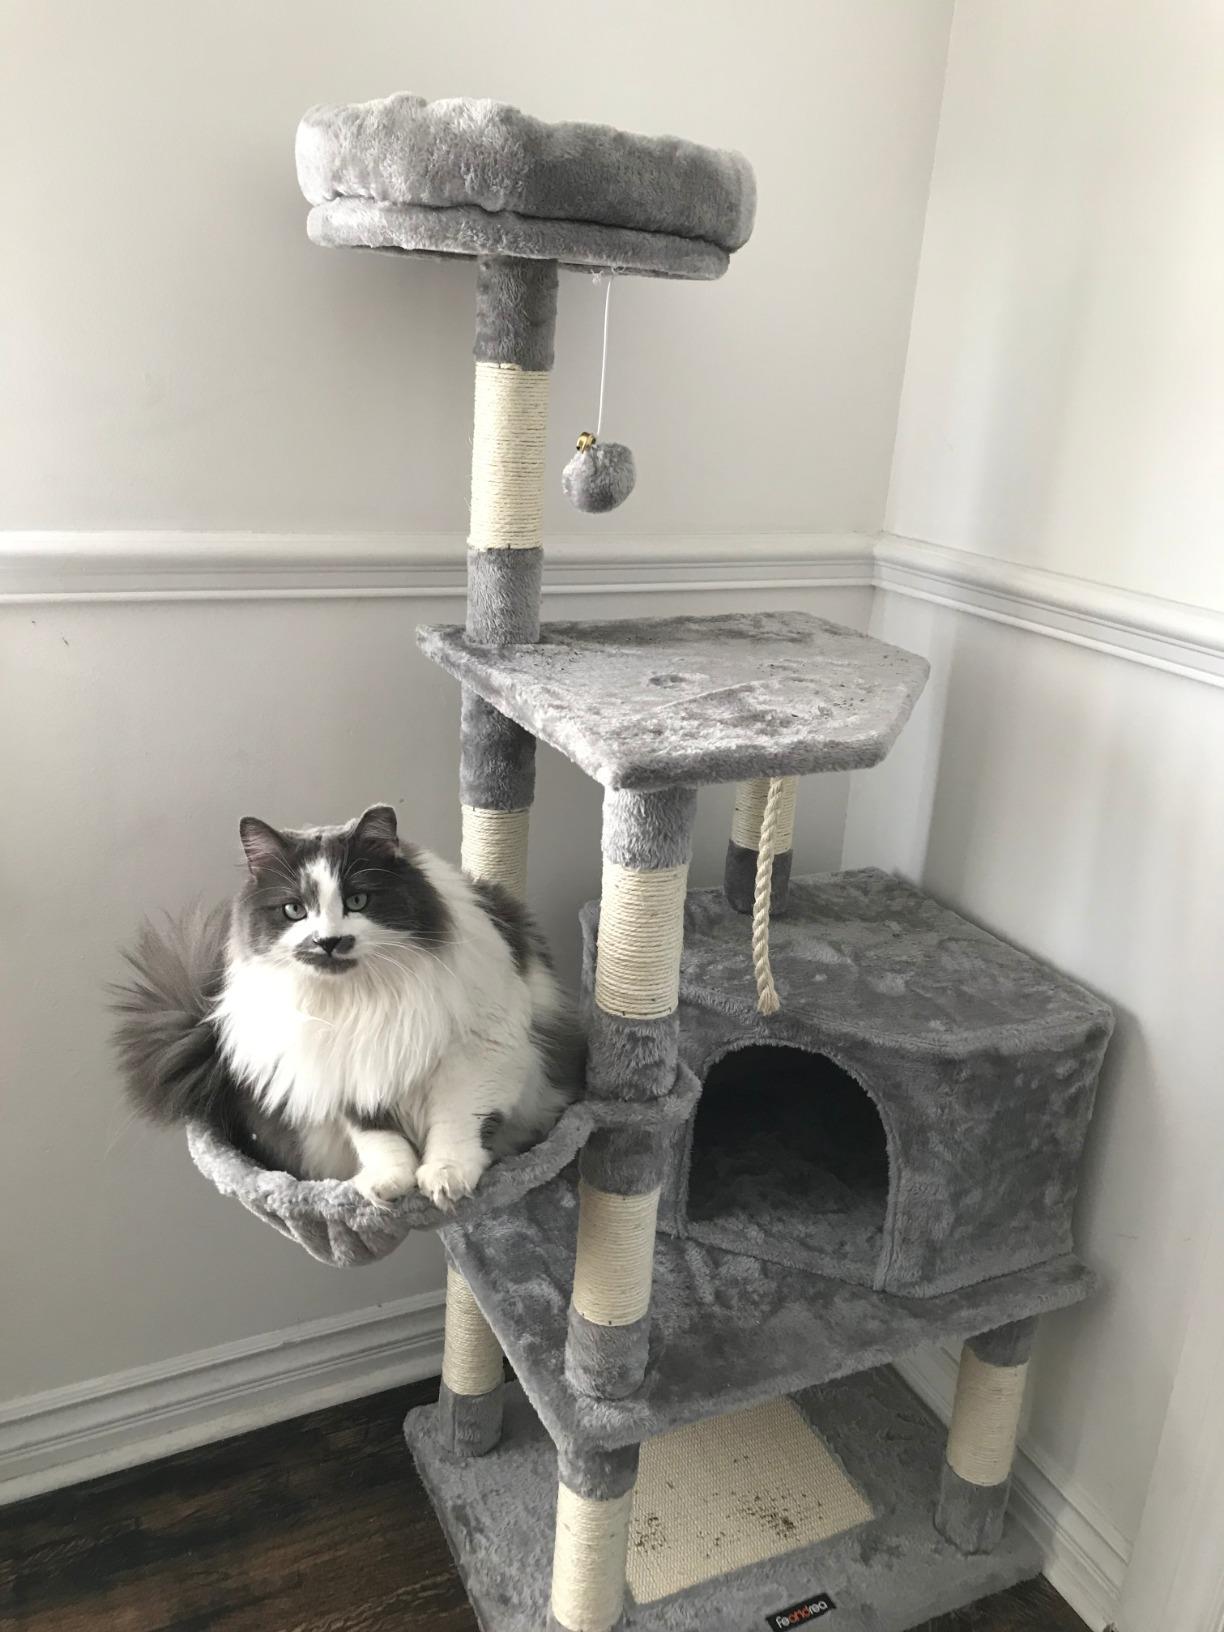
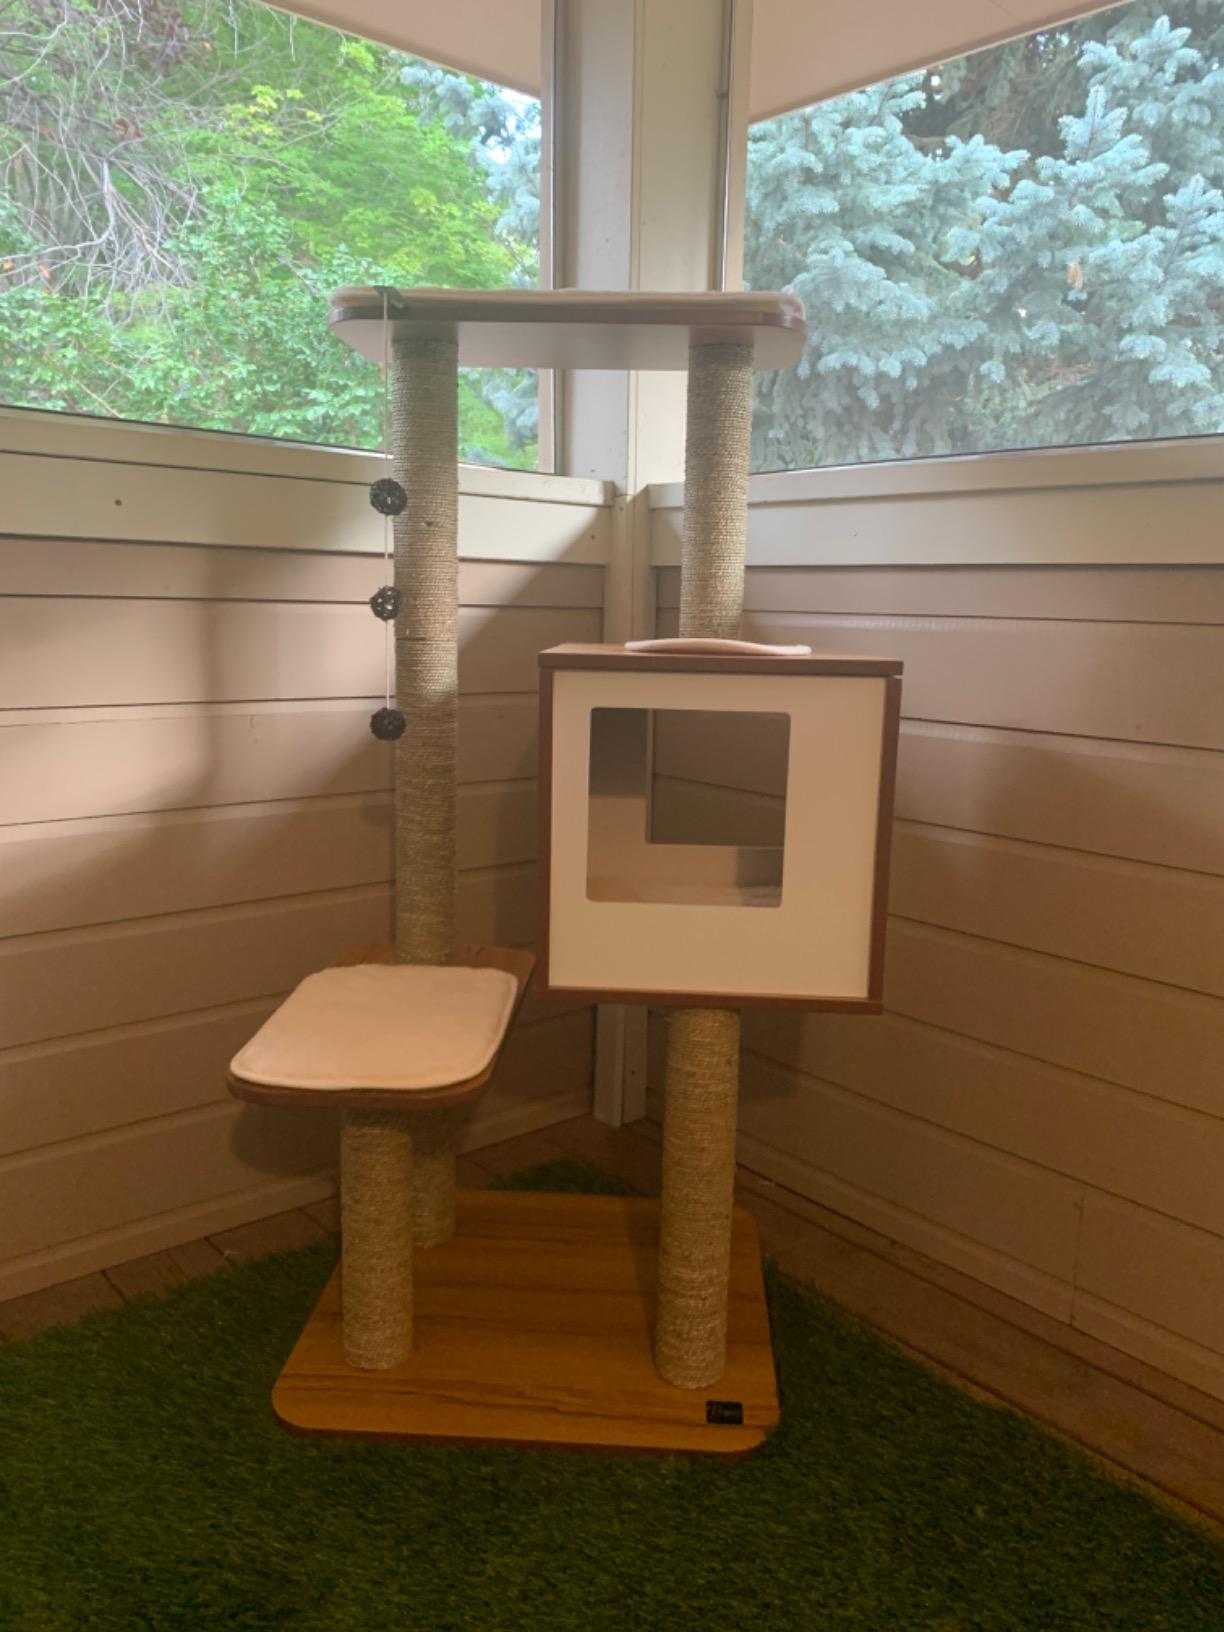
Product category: items_cat tree
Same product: no